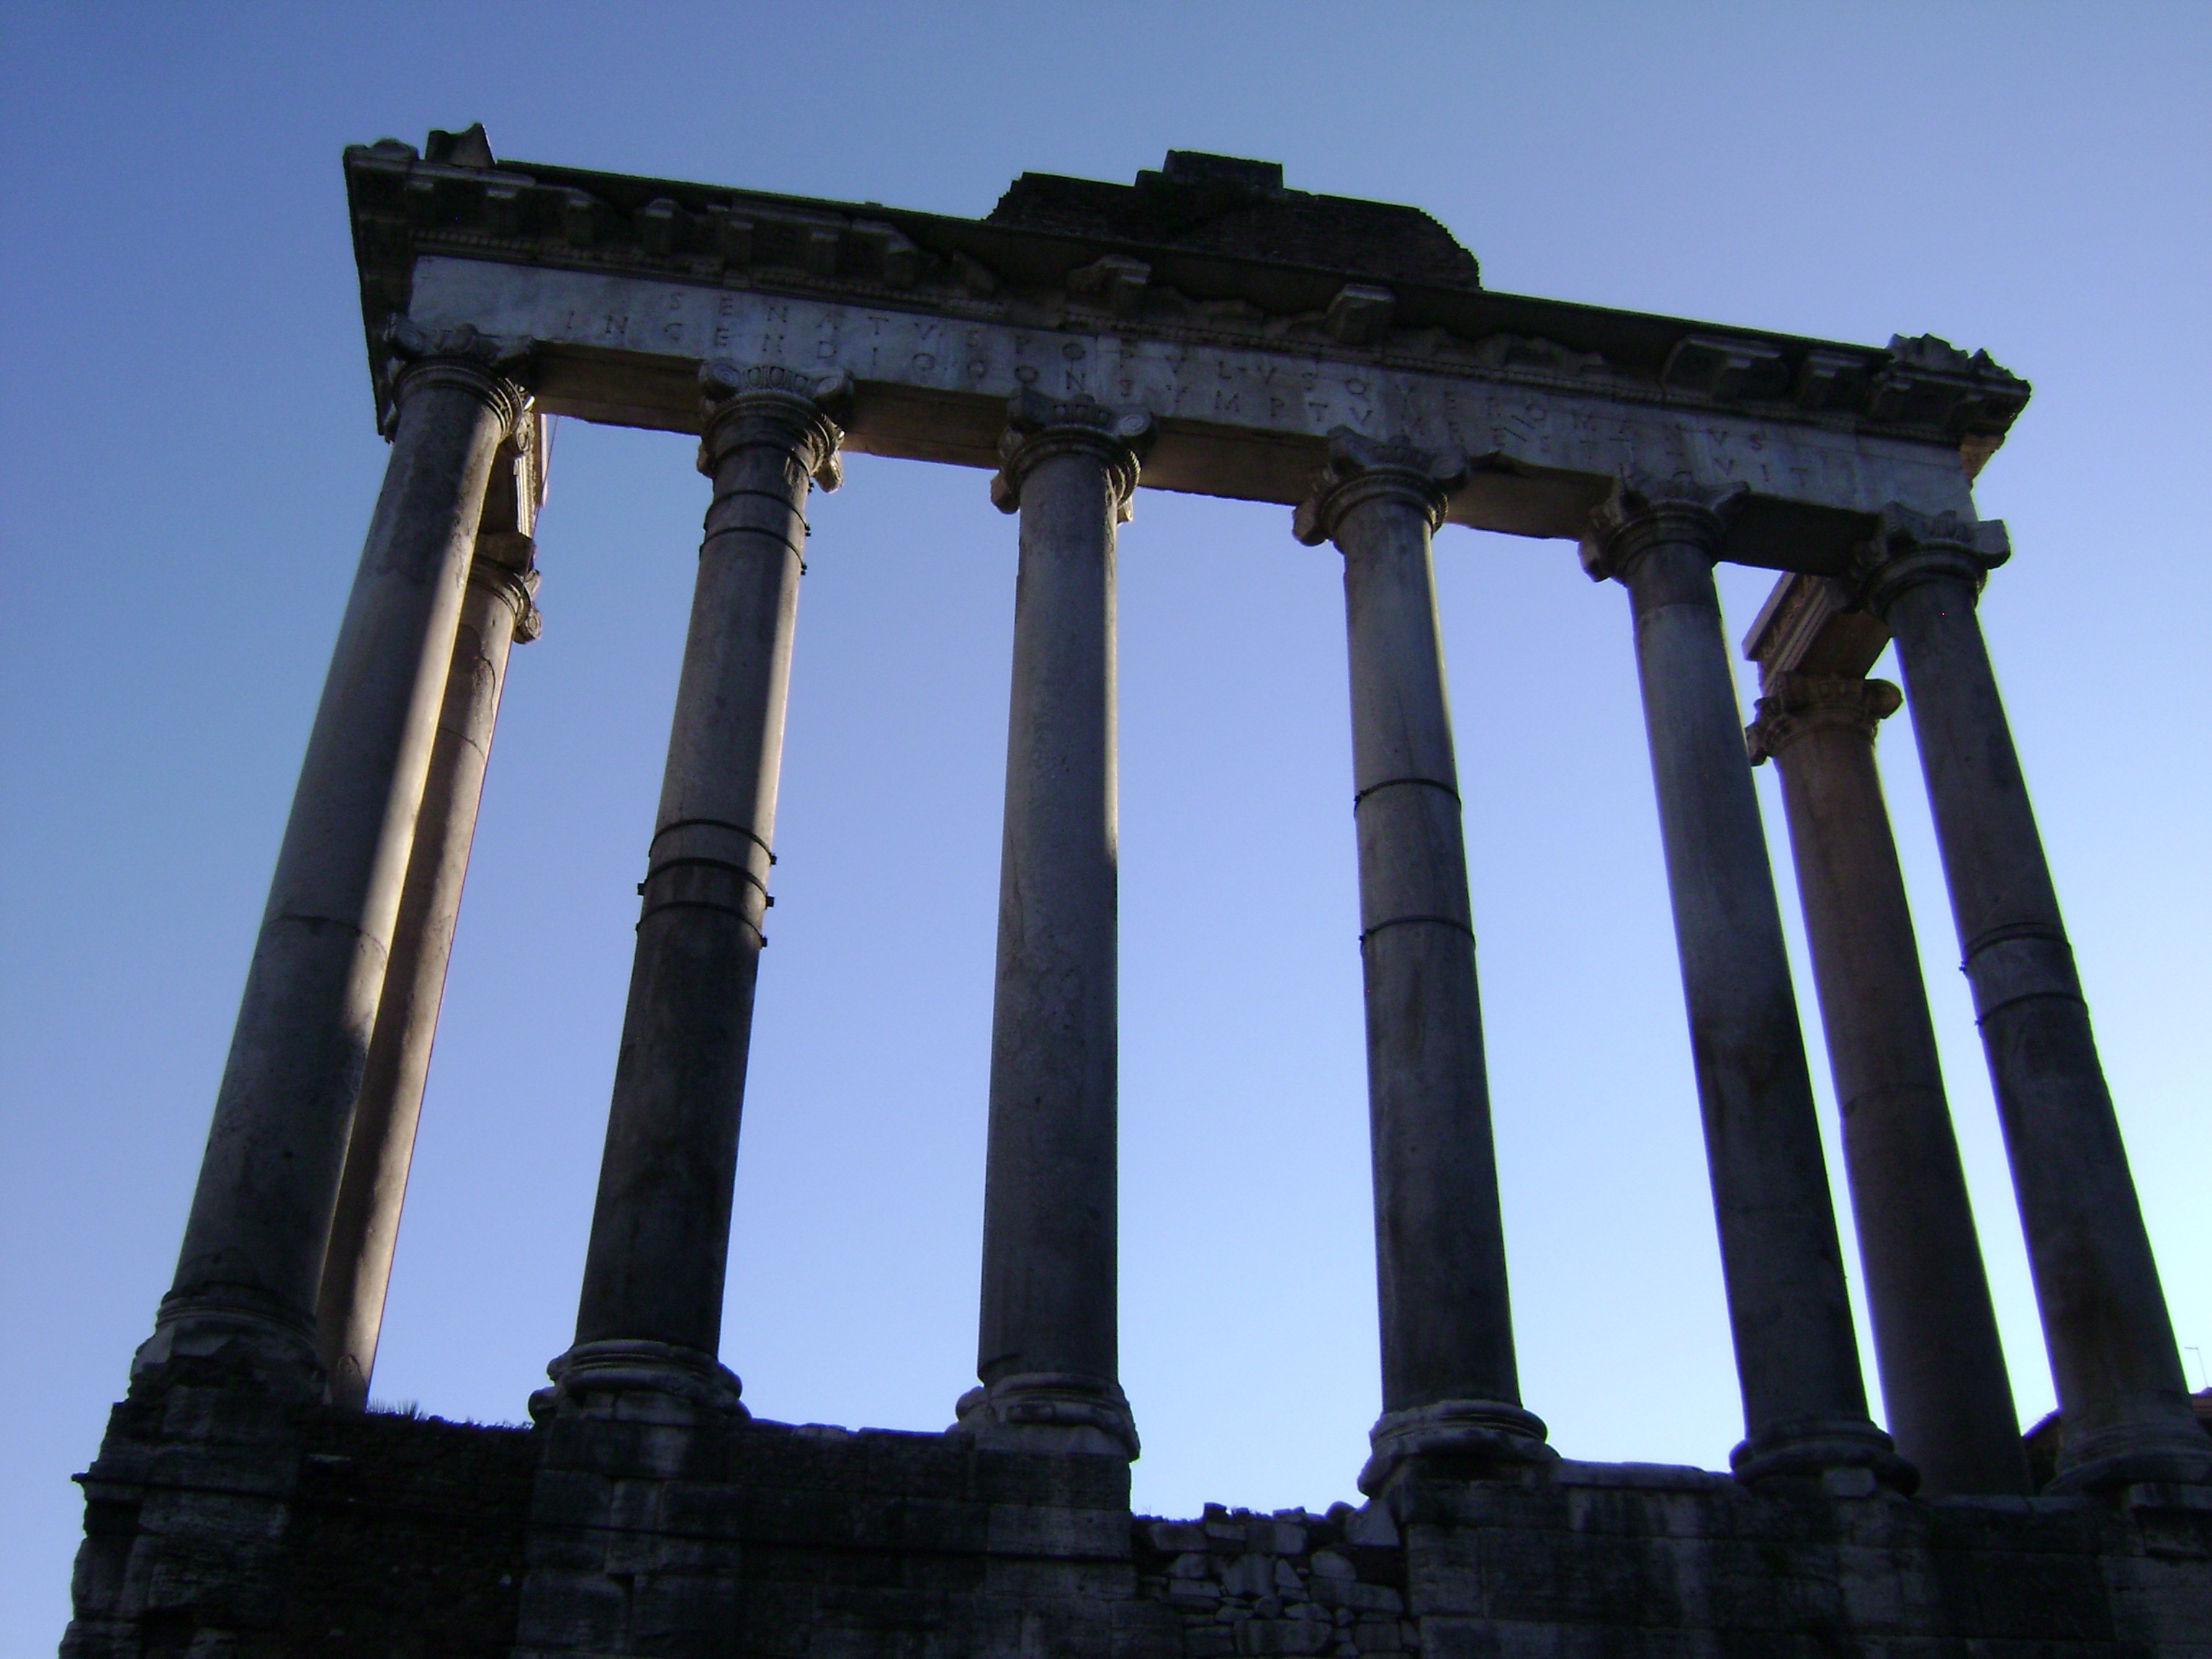
architecture, structure, arch, column, landmark, ruins, roman temple, ancient history, ancient roman architecture, ancient greek temple